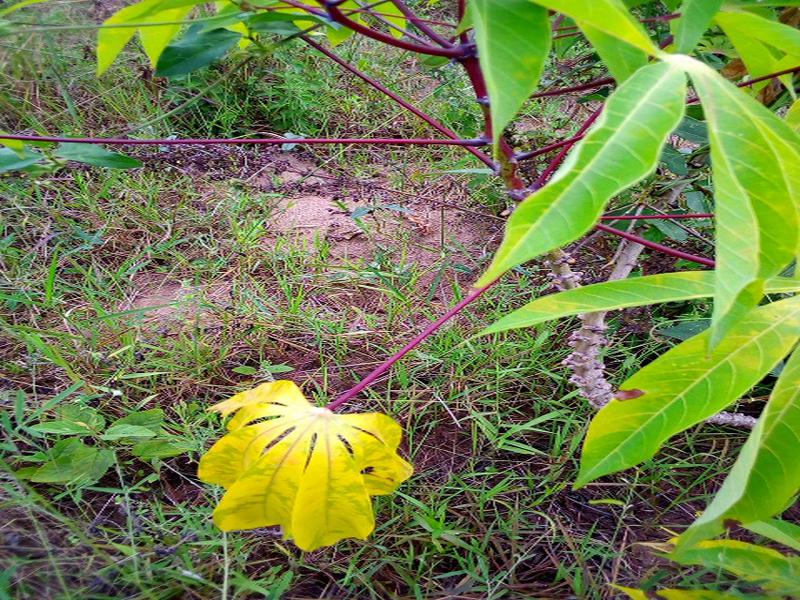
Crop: cassava
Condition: brown_streak_disease